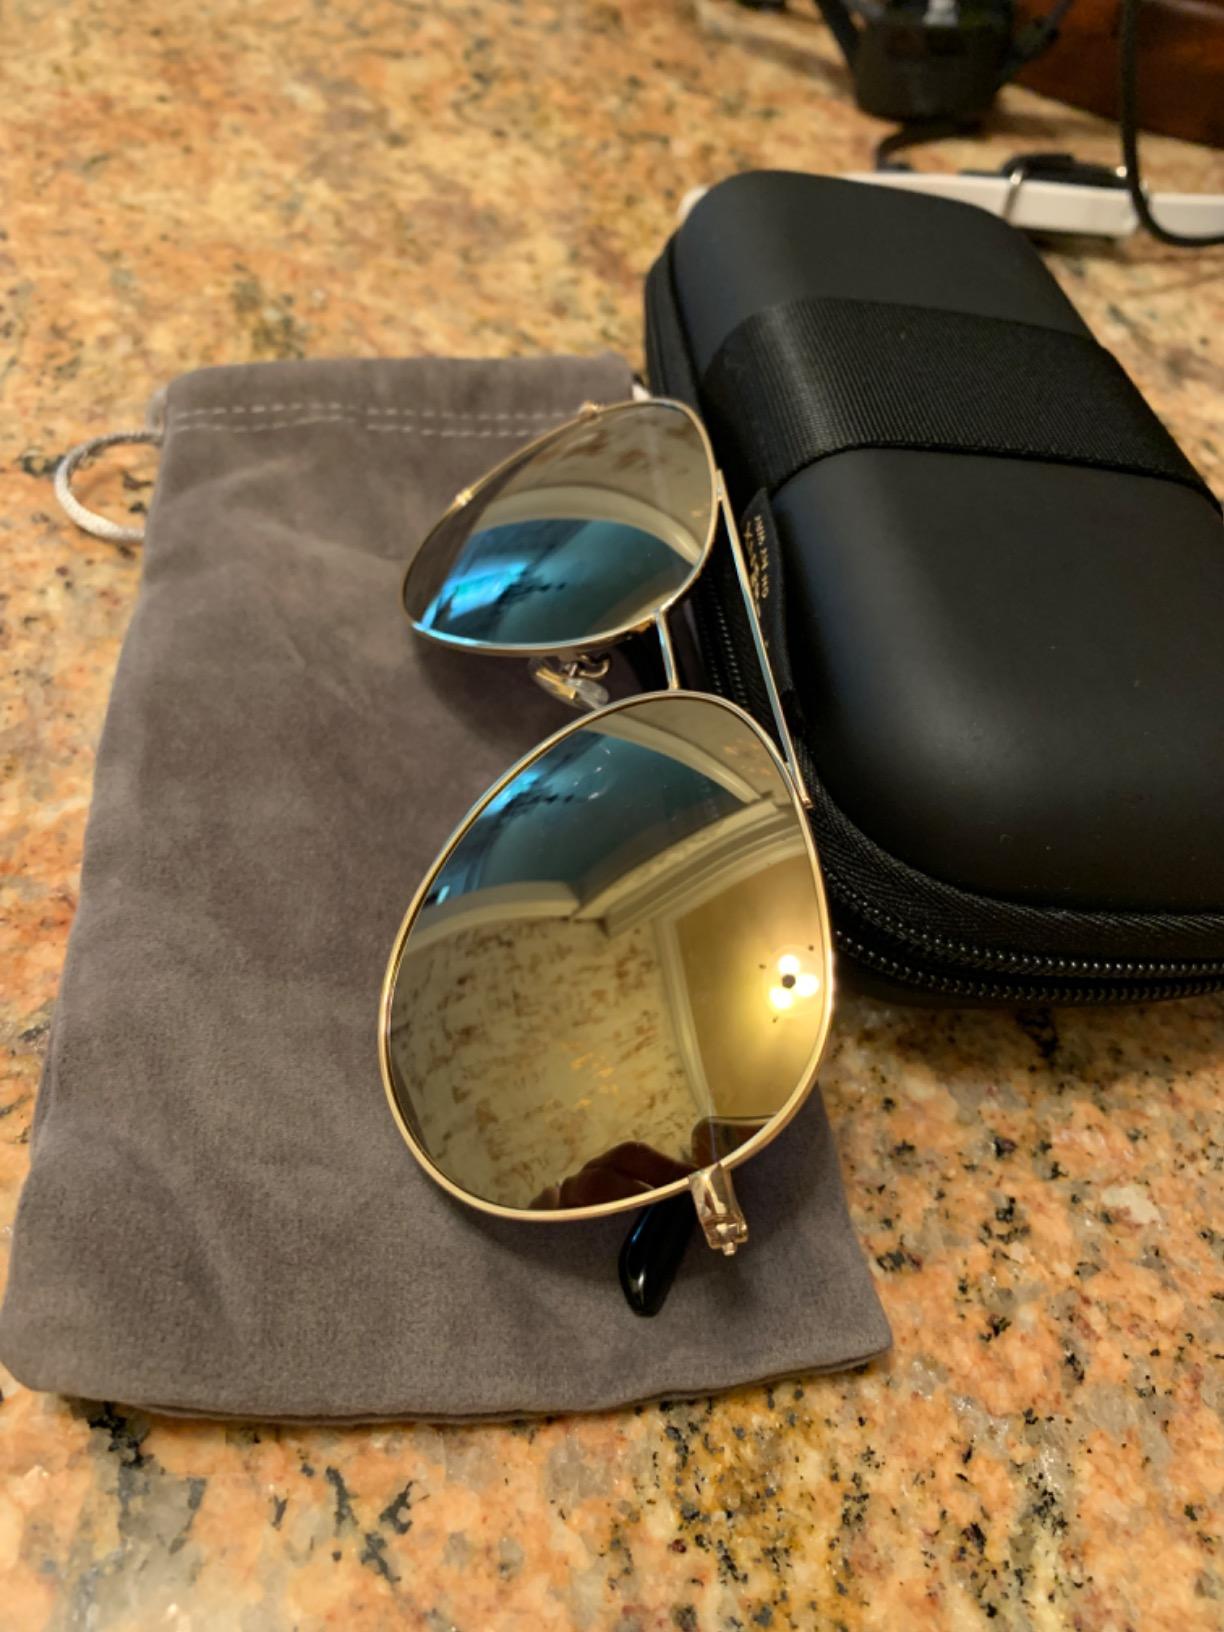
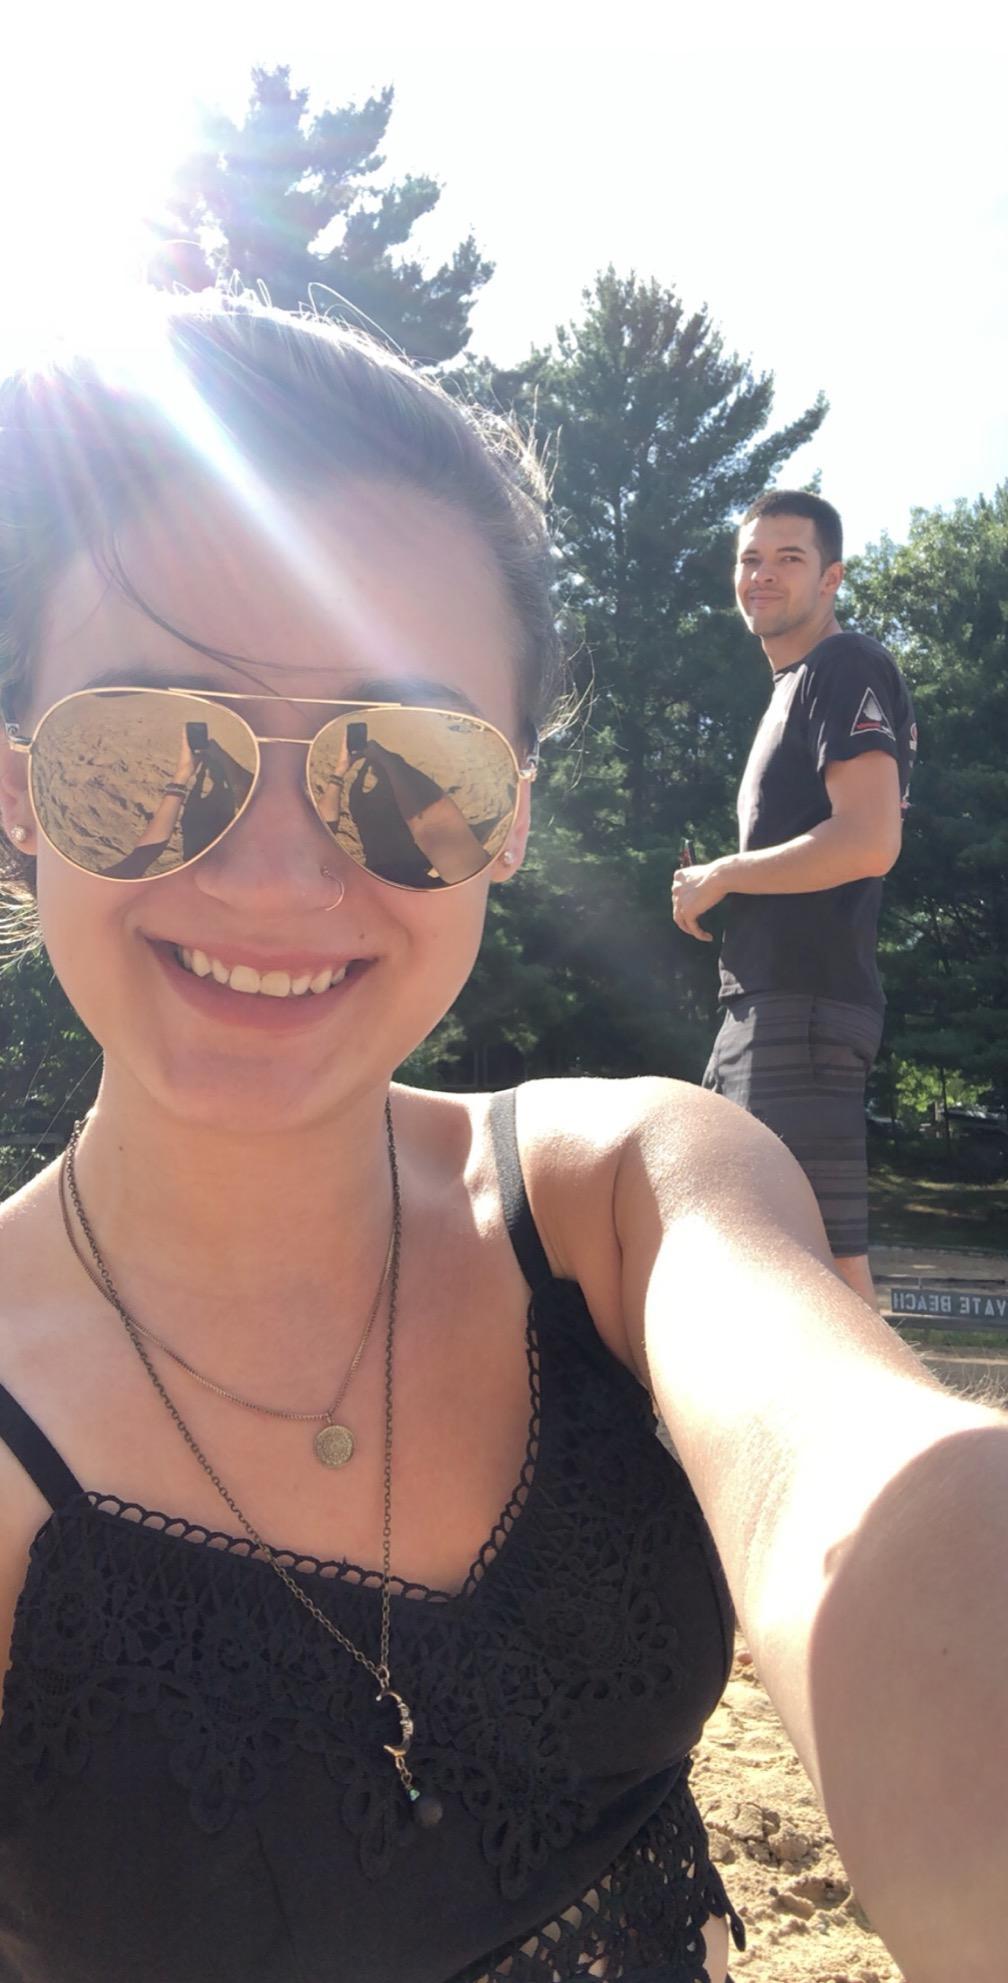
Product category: accessories_sunglasses
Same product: yes